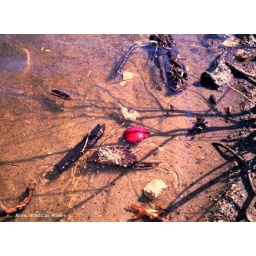
I am pleased by the shadow of a tree falling across the piece of apple floating in the river.